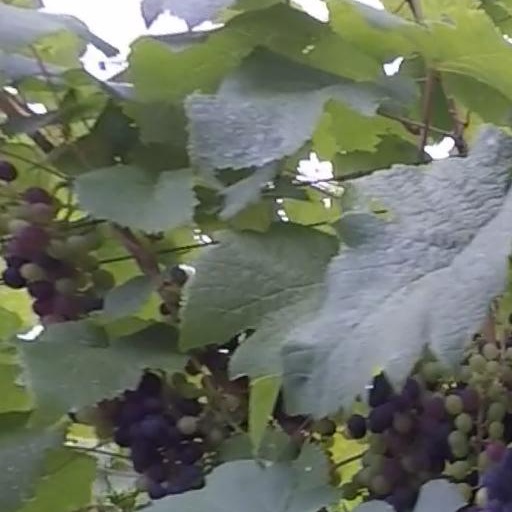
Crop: grape